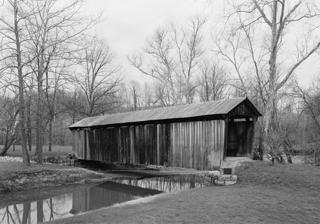
Building: Salt Creek Covered Bridge
Country: United States of America
Year built: 1876
United States historic place Salt Creek Covered Bridge U.S. National Register of Historic Places Nearest city Norwich, Ohio Coordinates 39°59′57″N 81°50′23″W / 39.99917°N 81.83972°W / 39.99917; -81.83972 ( Salt Creek Covered Bridge ) Area less than one acre Built 1876 Built by Fisher, Thomas; Romine, Jesse Architectural style Warren truss NRHP reference No. 74001587 Added to NRHP September 10, 1974 The Salt Creek Covered Bridge , near Norwich in Perry Township, Muskingum County, Ohio , was built in 1876. It was listed on the National Register of Historic Places in 1974. It is located 3 miles (4.8 km) northwest of Norwich. It spans Salt Creek about 10 miles (16 km) east of Zanesville, Ohio and is a Warren truss bridge. See also List of bridges documented by the Historic American Engineering Record in Ohio References